Reception of Islam in early modern Europe

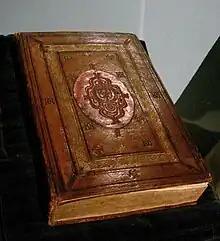
Ottoman Empire Coran, copied circa 1536, bound according to regulations set under Francis I circa 1549, with arms of Henri II. Bibliothèque Nationale de France.

Scientific exchange is thought to have occurred, as numerous works in Arabic, especially pertaining to astronomy were brought back, annotated and studied by scholars such as Guillaume Postel. Transmission of scientific knowledge, such as the Tusi-couple, may have occurred on such occasions, at the time when Copernicus was establishing his own astronomical theories.